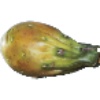
Label: Cactus fruit 1